Guadalcanal campaign

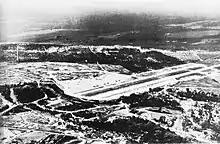
Henderson Field in August 1944

The two opposing carrier forces confronted each other on the morning of 26 October, in what became known as the Battle of the Santa Cruz Islands, the last carrier battle of the war in the Pacific until the Battle of the Philippine Sea nearly two years later. After an exchange of carrier air attacks, Allied surface ships were forced to retreat from the battle area with the loss of one carrier sunk ("Hornet") and another heavily damaged. The participating Japanese carrier forces, however, also retired because of high aircraft and aircrew losses and significant damage to two carriers. Although the Japanese had apparently secured a tactical victory in terms of ships sunk and damaged, their loss of almost 150 veteran carrier pilots provided a long-term strategic advantage for the Allies, whose aircrew losses in the battle were relatively low. Throughout the Guadalcanal campaign, Allied forces were far more successful in recovering downed pilots (both ground-based and carrier-based) than the Japanese. Japanese carriers would play no further significant role in the campaign.